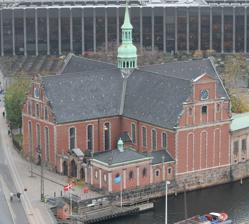
Building: Holmen Church
Country: Denmark
Year built: 1563
Church in Copenhagen, Denmark Holmen Church Location Copenhagen , Denmark Denomination Church of Denmark Website www .holmenskirke .dk History Status Church Architecture Architect(s) Leonhard Blasius Christian IV (the spire) Style Renaissance Completed 1563 (forge) 1619 (church) Administration District City centre The Holmen Church ( Danish : Holmens Kirke ) is a Parish church in central Copenhagen in Denmark , on the street called Holmens Kanal. First built as an anchor forge in 1563, it was converted into a naval church by Christian IV . It is famous for having hosted the wedding between Margrethe II of Denmark , queen of Denmark between 1972 and 2024, and Prince Henrik in 1967. It is the burial site of such notabilities as naval heroes Niels Juel and Peter Tordenskjold , and composer Niels Wilhelm Gade , and contains artwork by, among others, Bertel Thorvaldsen and Karel van Mander . The church building The appearance of the Holmen Church today closely resembles that of the renovation in 1872, except for the colour. The windows are in clear glass and predominantly set in iron. The spire is dressed in copper just like small spire on the confessional 's roof. The church is of Lutheran denomination. Interior The church's pipe organ was originally made by Lambert Daniel Kastens and installed in 1738, and the façade remains in place today. The actual organ, however, is from 1956. The current pulpit was installed in 1662 and was carved by Abel Schrøder and stands in the natural colour of its oak , except for the king and queen's monograms and crowns which are gilded. It is the oldest preserved pulpit in Copenhagen, and the most richly decorated. It stands from floor to ceiling, and depicts Christian history from Moses holding the basket up to Jesus Christ . The oldest baptismal font in the church is in wrought iron and stands 117 centimetres (46 in) tall. A white marble font was installed in 1756, created by Carl Frederik Stanley in classicist style , but is no longer in the church. The new baptismal font from 1872 was made by the sculptor Evens by Ludvig Fenger's design, in black marble and sandstone . A model of Niels Juel 's ship Christianus Quintus hangs from the ceiling in the church. Gallery Exterior Organ Pulpit Compass rose and baptismal font Over the altar History In medieval Copenhagen, Holmen (or Bremerholm) was an actual island. However, in the 16th century, city restructuring made it less of an island and more of a peninsula surrounded by Holmens Canal. On this peninsula, Christian III of Denmark founded a shipyard which became synonymous with the name Holmen . When the shipyard moved to Nyholm on Christianshavn , the name Holmen followed, and Bremerholm then became Gammelholm (old island), a name which is rarely used today. Holmens Canal was filled in the 1860s, but the name lives on as a street. The anchor forge In 1562–63, Frederick II of Denmark built an anchor forge for Holmen, which was placed on the other side of the canal. The building was atypically shaped, as special consideration was given not to spoil the view from the king's castle, Christiansborg . The actual forge was hidden behind a taller building, called the tower , which was given a handsome front in Italian style facing the castle, and which was erected by Peter de Dunckers. The first church In 1617, Christian IV of Denmark built houses for the navy's personnel between the Church of Saint Nikolaj and Holmen. This created an influx in population which made it necessary to build a larger church, which the king had set up in the former anchor forge. At first, the reconstruction into a church caused no redesign of the building's blueprints. The church was consecrated on 5 September 1619, but craftsmen were still working on the church during 1620. The building had certain similarities to a village church, with the higher tower as a bell tower in one end, but the tower was not an actual part of the church, and the bells were situated in the opposite end of the building. Not much is known about the decoration of the first church. The cruciform church The church quickly became too small, and already in 1641, it was decided to expand it into a cruciform church . The tower was incorporated into the church, and the remainder of the church was brought to the same height. The two new arms are slightly shorter than the two old ones. Leonhard Blasius was the builder of the church, but indications are that the king decided on the layout of the church, modeled after the Glücksburg Castle church. The walls are tile on a high foundation of granite blocks. The new arms were built in yellow bricks which are smaller than the stone used in the tower. In order for the building to have a uniform look, the walls were painted in yellow and red vertical stripes on which white lines were painted in order to resemble a brick wall. The spire was built in two stories with the bells in the bottom half. This spire has caused significant problems over the years, as the wooden construction of the roof was not strong enough to carry the weight. The construction was reinforced in 1698 and in 1793, but not until 1930 was the collapse halted by the introduction of an iron construction. It is estimated that the spire sits 60 cm (two feet) lower than when it was first built. Later changes The church in the 18th century The major Copenhagen fires of 1728 and 1795 did not affect the Holmen Church, and the bombardments in 1659 and 1807 only caused minor damage to the church, and thus the fundamental shape of the church today is the same as when it was first constructed. However, a cannonball is visible in the plinth on the northern side of the choir , supposedly from the Swedish assault in 1658. In 1697 a chapel was built for Niels Juel in the church, designed by Ernst Brandenburger. This building was later removed after the construction of Niels Juel's mausoleum . When Roskilde Cathedral was renovated, Christian IV of Denmark 's portal from 1635 was transferred to the eastern gable of the Holmen Church. The sculpting and stucco were repaired early in the 20th century, as had become necessary due to the sinking of spire construction. In preparation for the wedding between Hereditary Princess Margrethe and Prince Henrik in 1967, which took place in the church, the church underwent major restoration. This included changing the wooden floor to stone. See also Cemetery of Holmen Statue of Peter Jansen Wessel Tordenskiold, Copenhagen References Notes